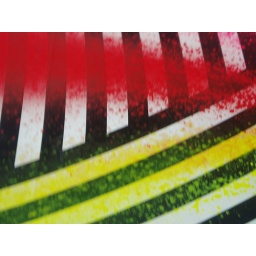
Jim Lambie's floor in red and yellow